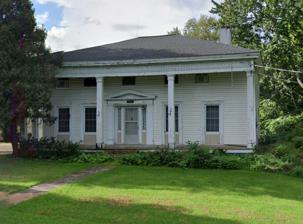
Building: Fowler-Loomis House
Country: United States of America
Year built: 1847
Historic house in New York, United States United States historic place Fowler-Loomis House U.S. National Register of Historic Places Show map of New York Show map of the United States Location 6022 Main St. Mexico, New York Coordinates 43°27′32″N 76°13′16″W / 43.45889°N 76.22111°W / 43.45889; -76.22111 Area 1.8 acres (0.73 ha) Built 1847 Architectural style Greek Revival MPS Mexico MPS NRHP reference No. 91001628 Added to NRHP November 14, 1991 Fowler-Loomis House is a historic home located at Mexico in Oswego County, New York .  It is a large, square, 1 + 1 ⁄ 2 -story wood-frame house in the Greek Revival style.  The residence was built in 1847 and is a full five bays in width with a low-rise hipped roof.  It features a full-length, 2-story portico supported by four massive square columns. It was listed on the National Register of Historic Places in 1991. References